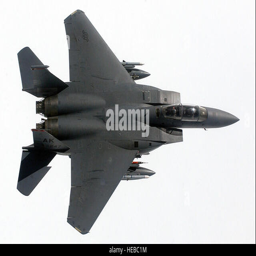
an aircraft assigned performs a-degree right